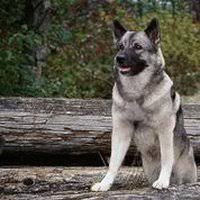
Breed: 217-n000046-Norwegian_elkhound